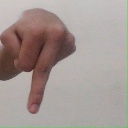
अक्षर: प